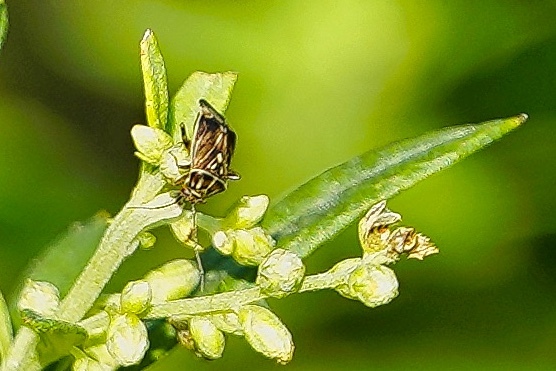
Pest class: lygus_bug